Proud Helios

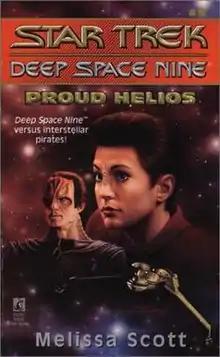

Free trade through the Bajoran wormhole is vital for the Bajoran economy. Unfortunately, a cloaked ship is attacking other ships, killing the crew and taking all the cargo. The attacking is going after Cardassian ships as well, causing the powerful Gul Dukat to show up. The two sides reach a cautious agreement to hunt down the ship. Unfortunately two Deep Space Nine crew-people are captured by the cloaked enemy. Dukat doesn't care that these people are in harm's way and now the rest of Deep Space Nine's forces must rescue their trapped comrades, neutralize the ship and keep war at bay.